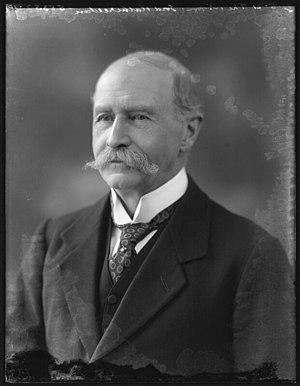
Cecil William Norton, 1ᵉʳ baron Rathcreedan est un politicien du Parti libéral britannique.